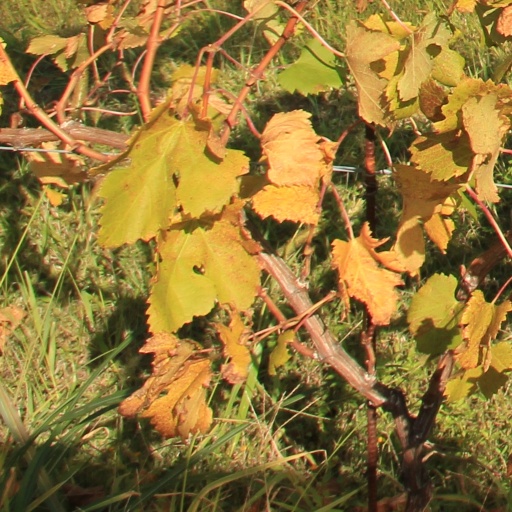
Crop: grape